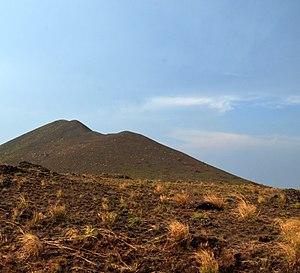
Au sommet du Mont Cameroun